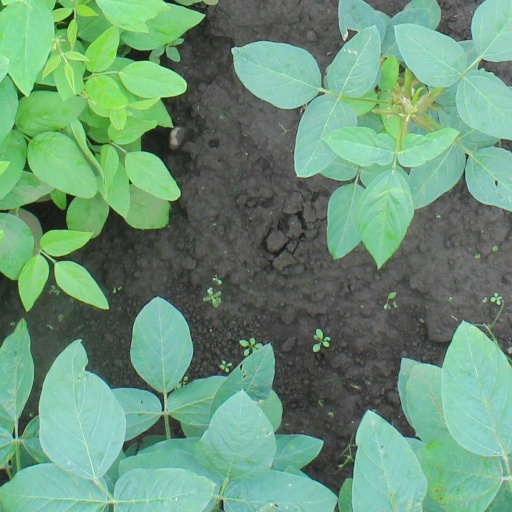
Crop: soybean